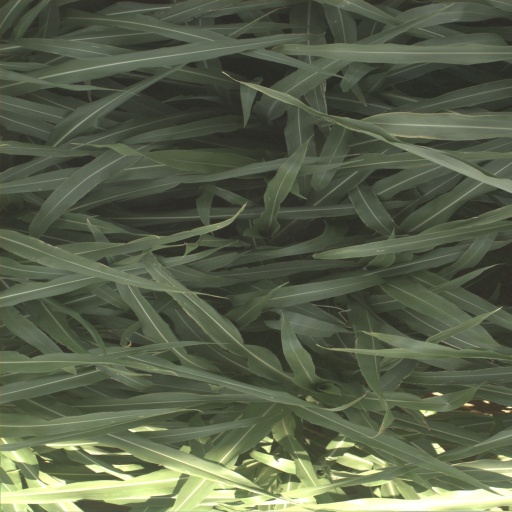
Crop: sorghum